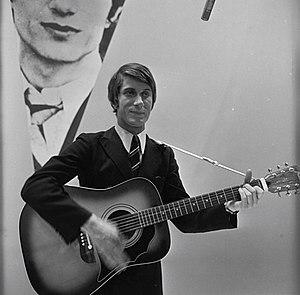
Cet article contient une chronologie des principaux événements reliés à l'univers du rock en France.
Jacques Dutronc, né le 28 avril 1943 à Paris, est un chanteur, auteur-compositeur et acteur français.
Françoise Hardy est une chanteuse française, née le 17 janvier 1944 à Paris.